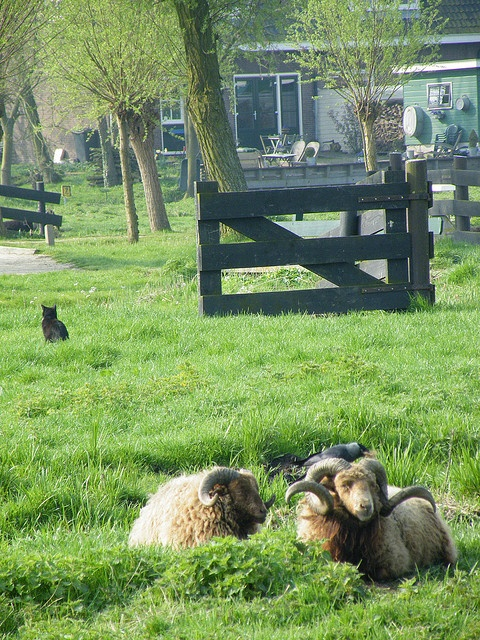
a couple of animals are sitting in the grass
Two sheep sit in a grassy area near a house.
some rams laying in some long grass
A couple of goats laying on top on a green field.
A cat observes two sheep laying in a grassy field.